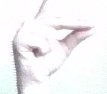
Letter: ta